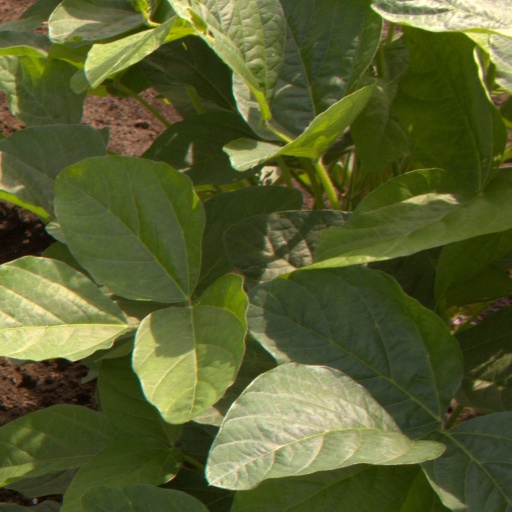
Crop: soybean